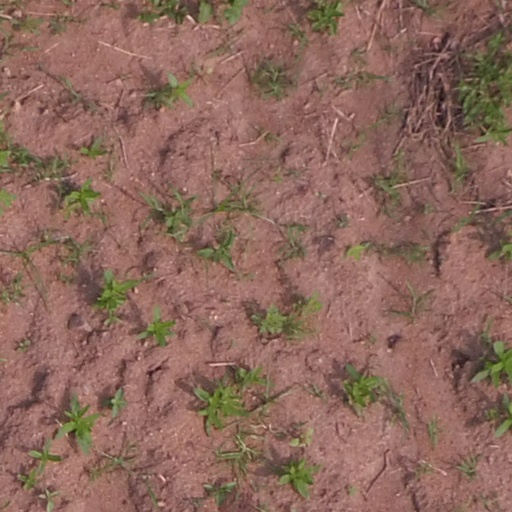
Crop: maize; corn